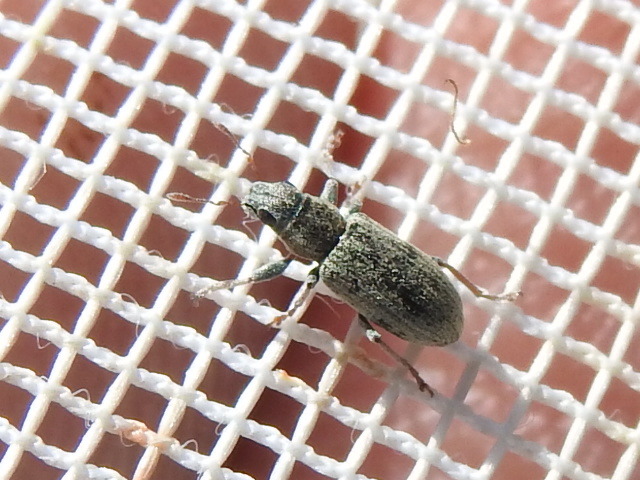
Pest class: pea_leaf_weevil